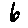
Label: 6